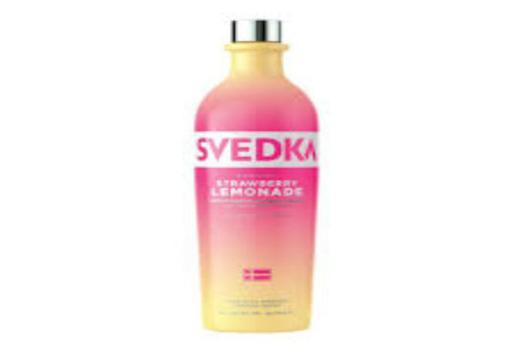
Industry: Food